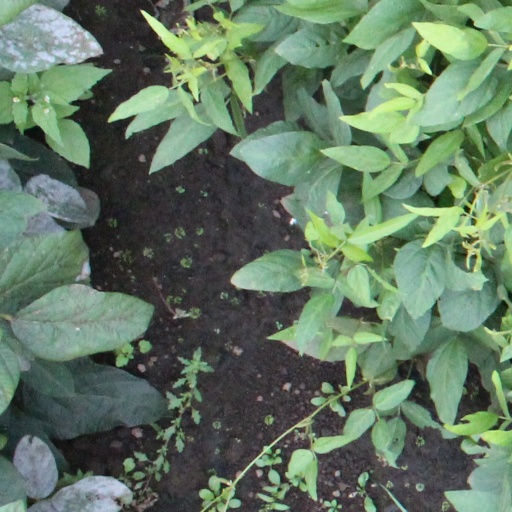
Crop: soybean